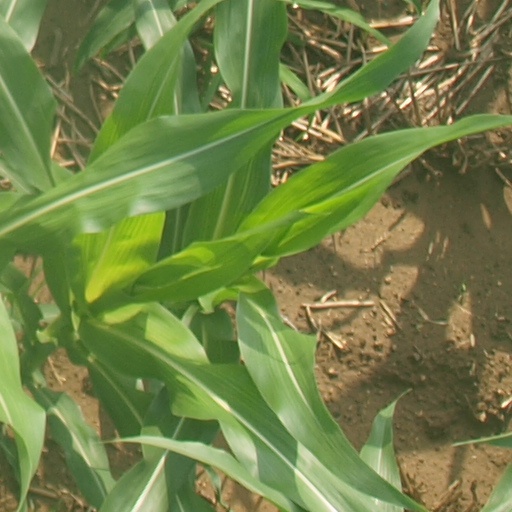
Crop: maize; corn